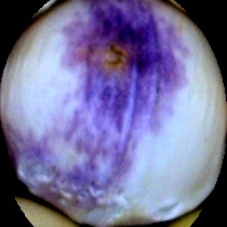
Label: Spotted